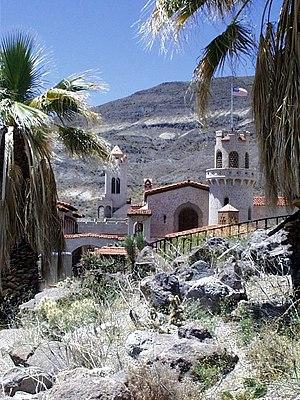
Le parc national de la vallée de la Mort est situé à l'est de la Sierra Nevada, en Californie, et s'étend en partie sur le Nevada. Avec plus de 13 600 km², ce parc de zone aride, intégralement situé dans le désert des Mojaves, est l'un des plus grands parcs nationaux américains.